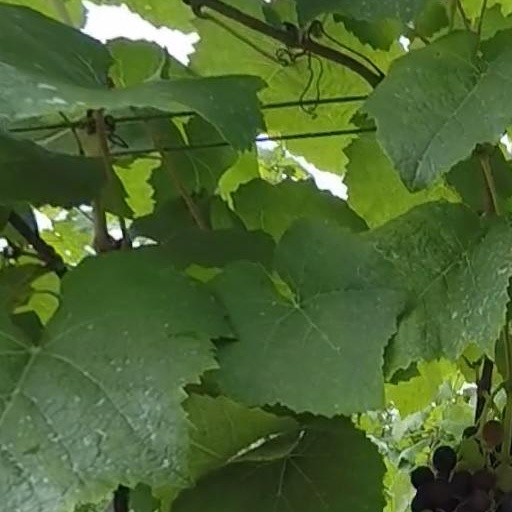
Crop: grape